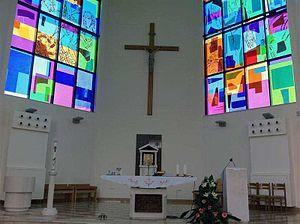
L'église Saint-Élie est située en Bosnie-Herzégovine, sur le territoire de la ville de Kiseljak et dans la municipalité de Kiseljak. Cette église a été construite au XXᵉ siècle.